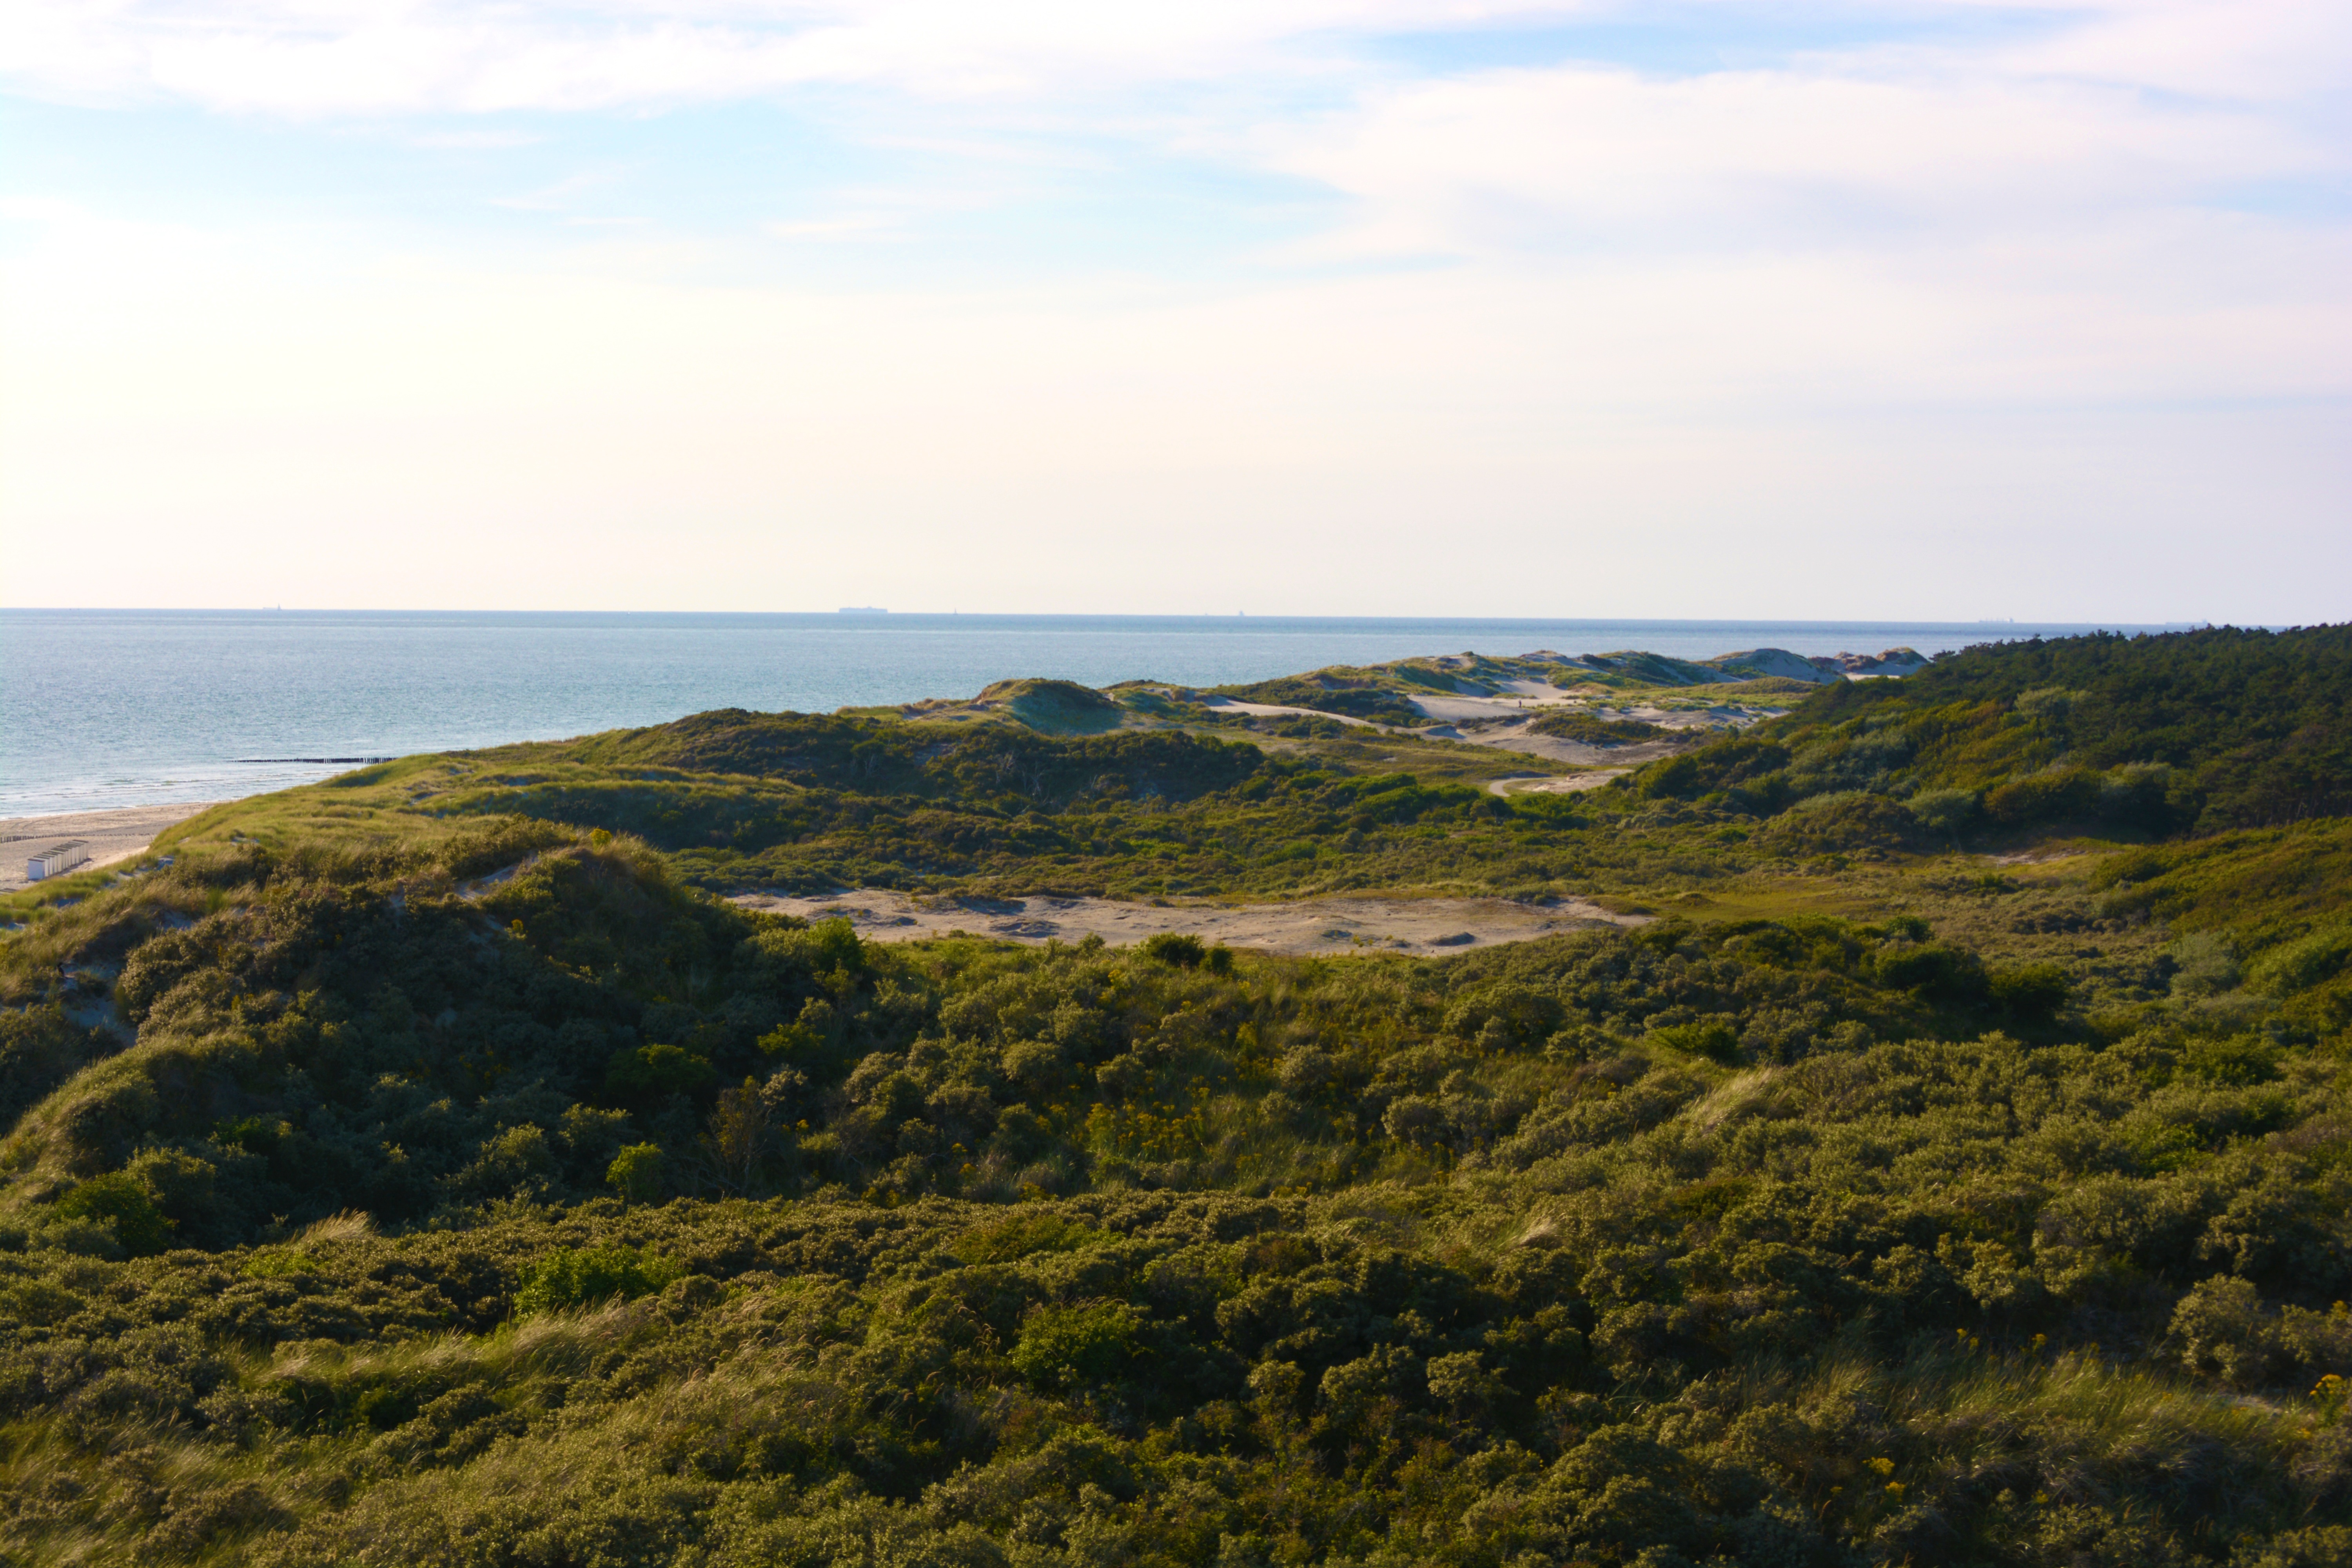
landscape, sea, coast, rock, horizon, wilderness, mountain, hill, shore, cliff, bay, terrain, ridge, plateau, habitat, loch, ecosystem, cape, landform, natural environment, geographical feature